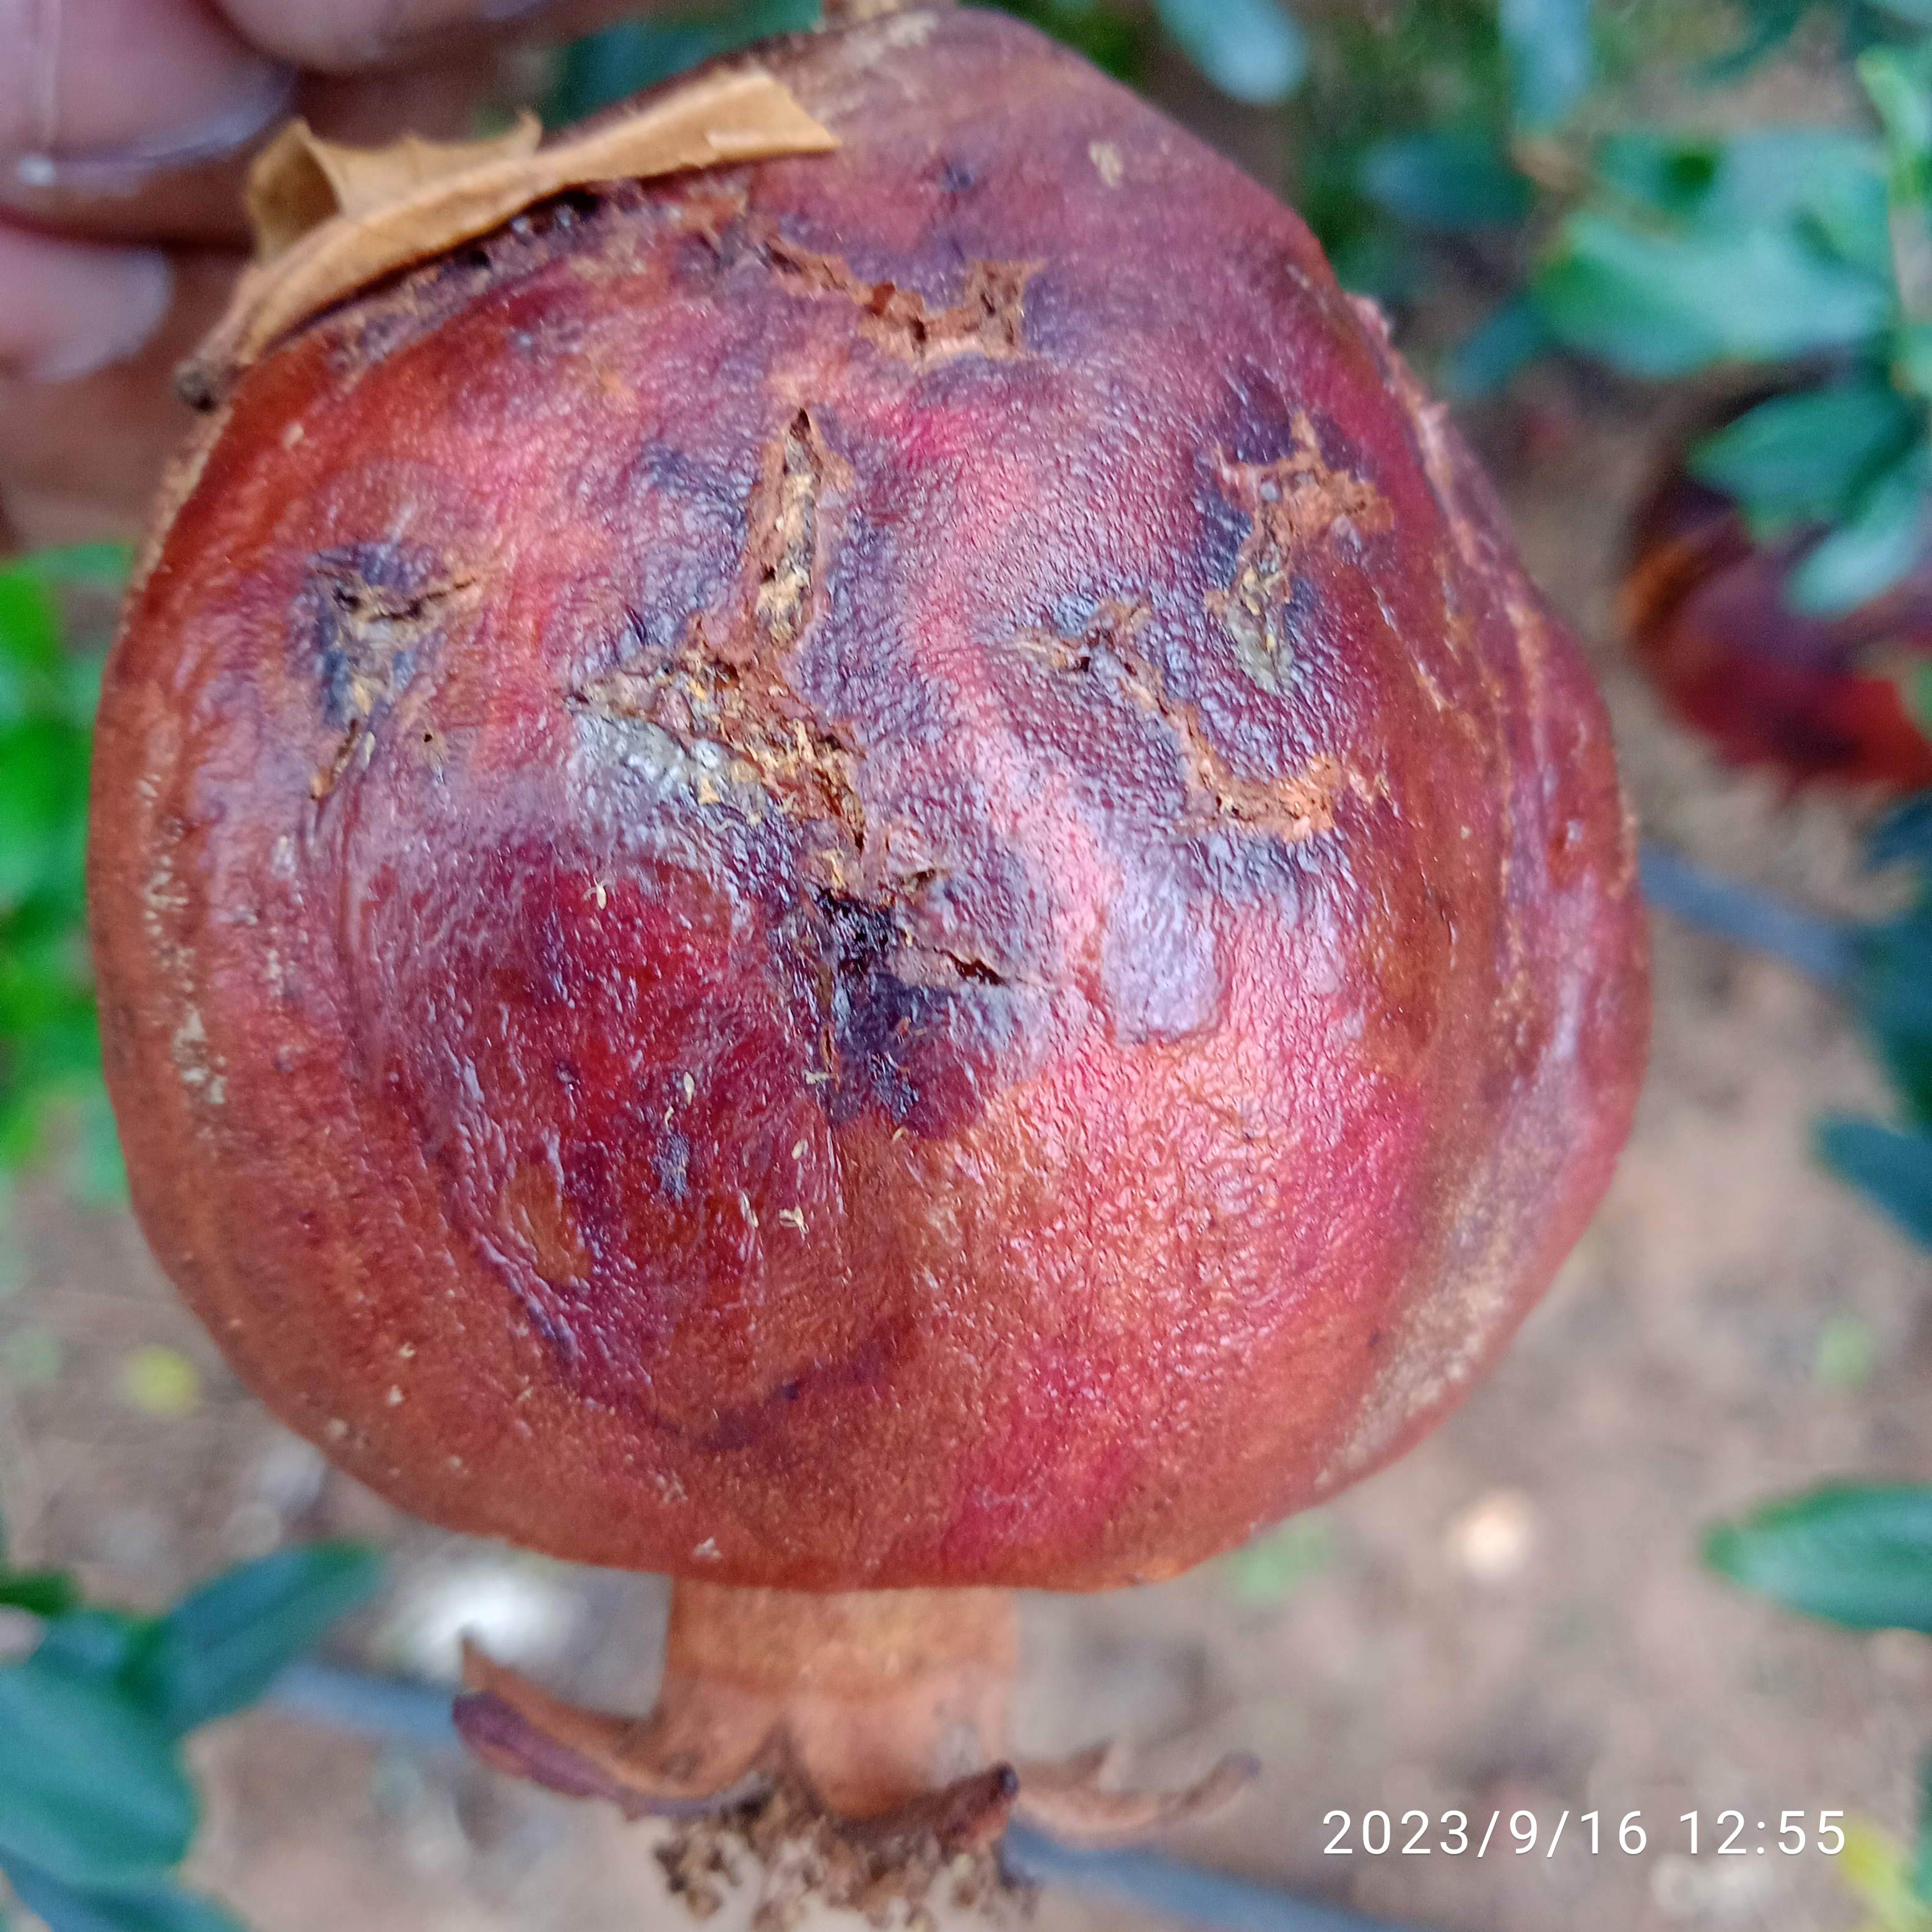
Label: Alternaria